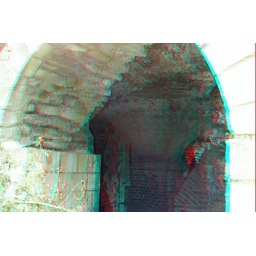
Canterbury Cathedral grounds in anaglyph 3D stereo red cyan glasses to view